Blessing Chambers

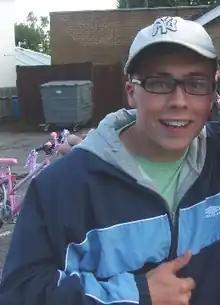
Joe Tracini portrays Dennis Savage, who begins a romance with a Blessing (pictured).

Blessing is first introduced as a glass collector at a strip club which established character Dennis Savage (Joe Tracini) visits in February 2014. Adeyeye explained that Blessing does not enjoy working there but she wants to make money, commenting, "Because of the type of character Blessing is, she makes everything work for her. Even if she doesn't want to do something, she'll try to make it work for her anyway". Blessing initially finds Dennis really annoying as he causing a lot of drama at the club and wonders who he is, with Adeyeye explaining, "This is a new job for Blessing and she really needs to keep it because she wants to start a new life and make money, but then there's this weird guy popping up everywhere! She feels like she needs a little mousetrap for him!" Dennis ends up getting Blessing in trouble with her boss, which puts Blessing's job and flat above the club – which is "currently all she has" – in jeopardy. Adeyeye believed that it was not Blessing's fault at all for getting fired and blamed Dennis, explaining that Blessing is trying to "keep everything under control" but it looks like she is causing trouble every time her boss sees her, and that Blessing is not happy with The customer is always right attitude as that is the "problem". The actress explained that Blessing comes to Hollyoaks for a fresh start and new opportunities due to not having had much luck in the past. Adeyeye also teased that Blessing could bring some happiness to Dennis' life and to other characters too. Adeyeye enjoyed working with Tracini, calling him the "best", lovely, caring and funny on and off screen. Dennis and Blessing later become a on-off romantic couple.